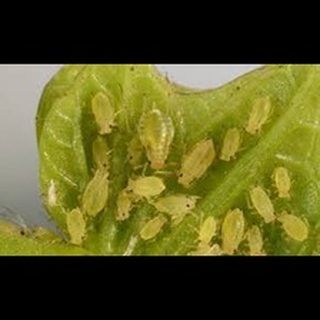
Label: wheat_aphid